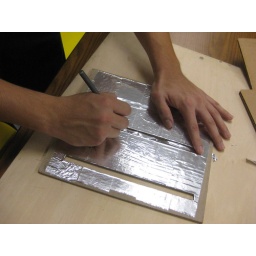
cutting out the vent holes in the base plate